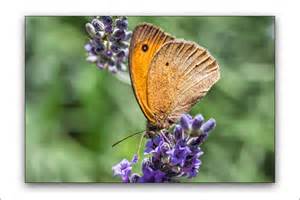
Label: butterfly